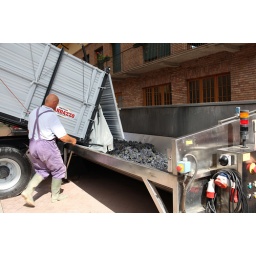
A truck delivering grapes to one of the many wineries in Italy